Spoken word

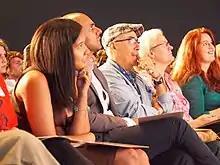
Judges from a poetry slam listen to the contestants.

Spoken-word poetry is often performed in a competitive setting. In 1990, the first National Poetry Slam was held in San Francisco. It is the largest poetry slam competition event in the world, now held each year in different cities across the United States. The popularity of slam poetry has resulted in slam poetry competitions being held across the world, at venues ranging from coffeehouses to large stages.